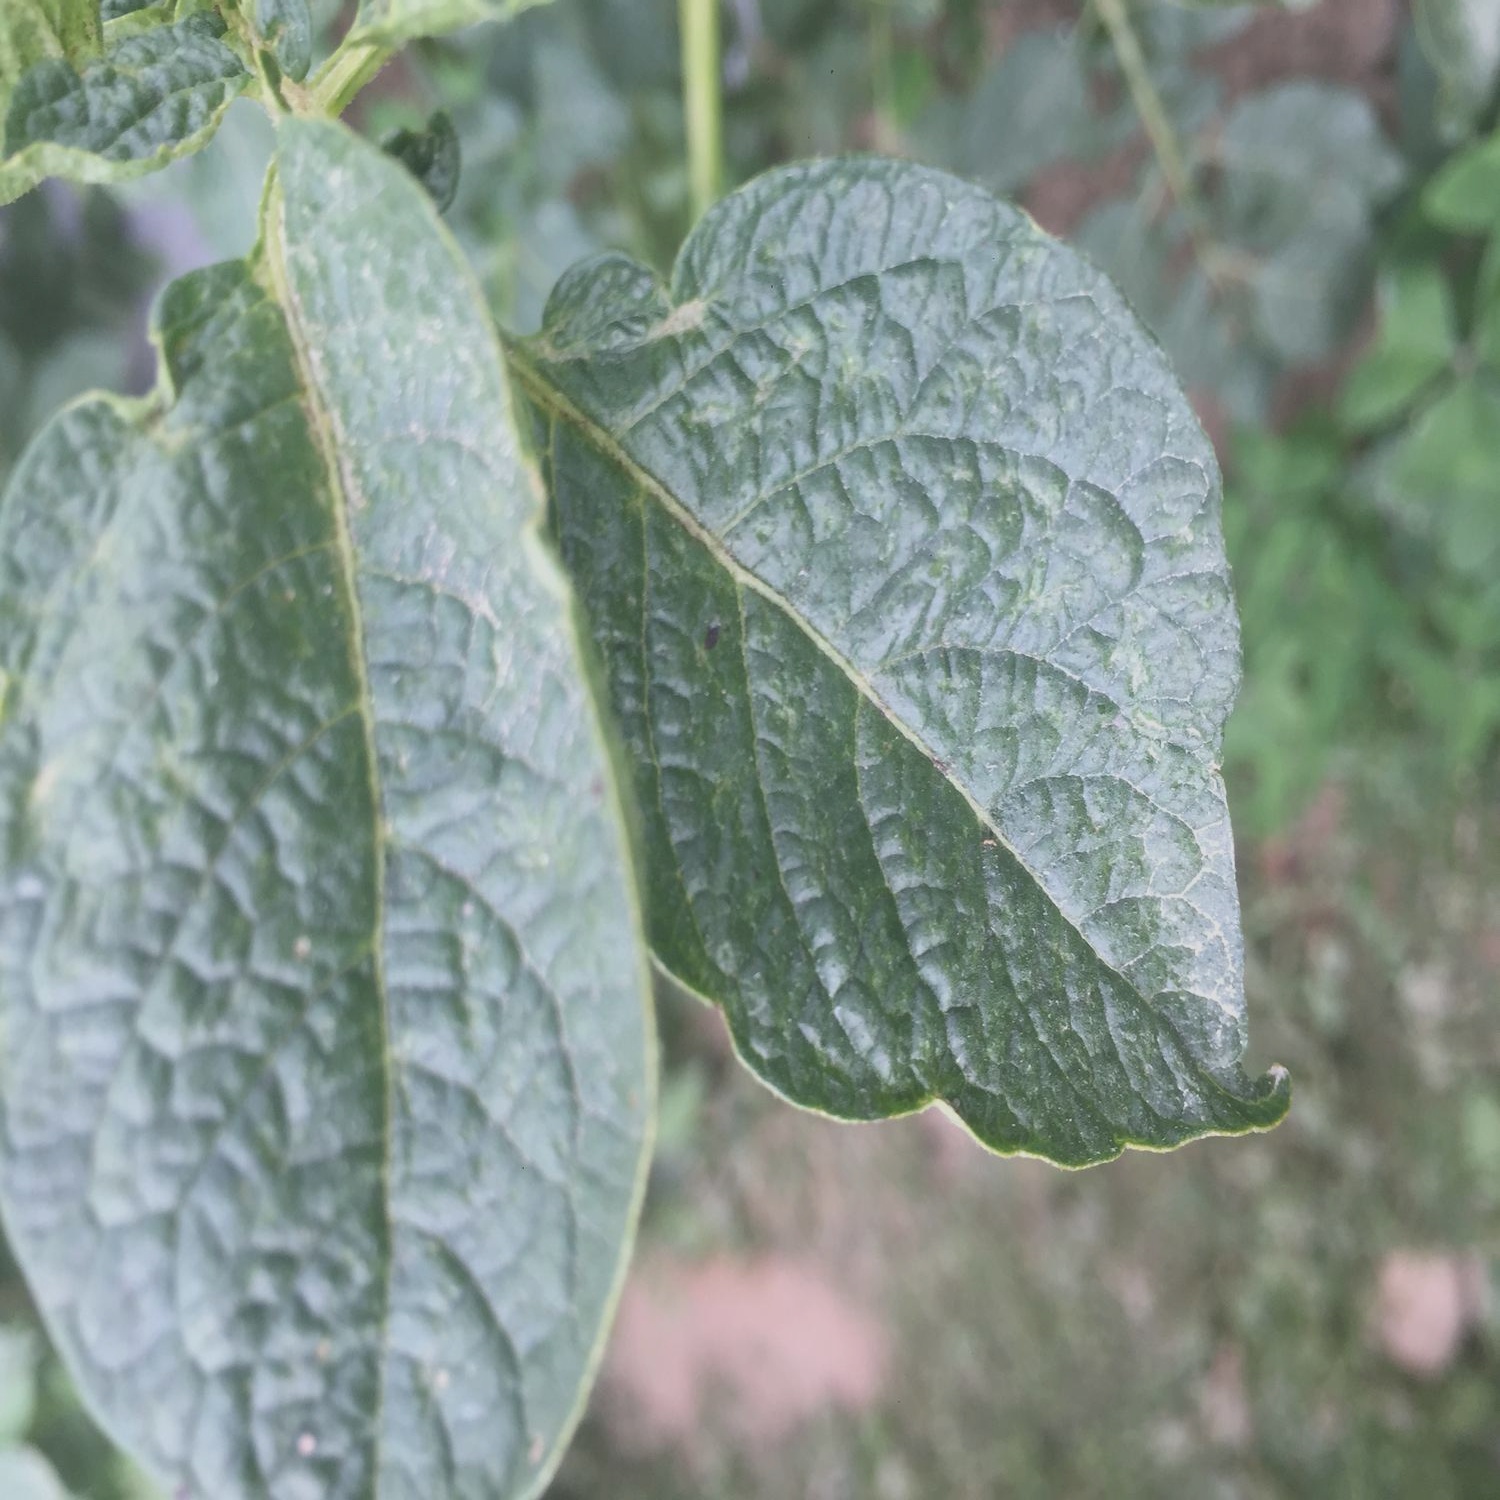
Etiqueta: Virus